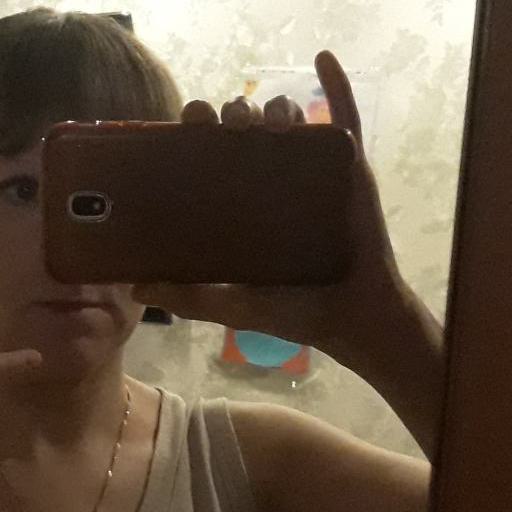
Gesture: no_gesture